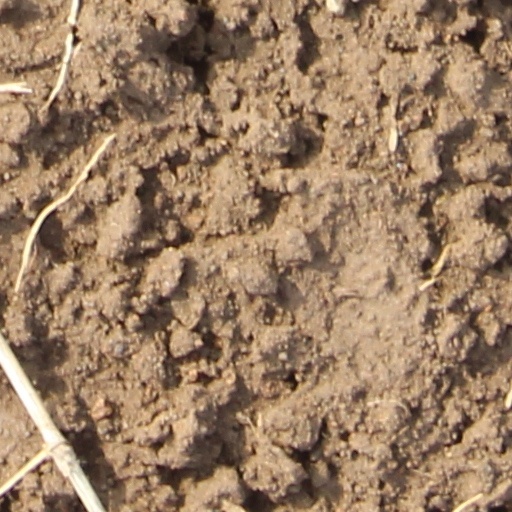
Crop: wheat